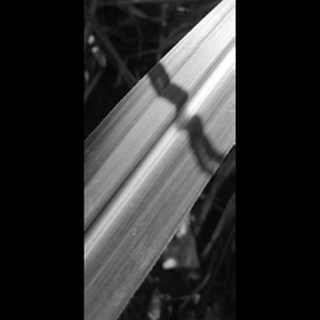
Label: healthy_sugarcane